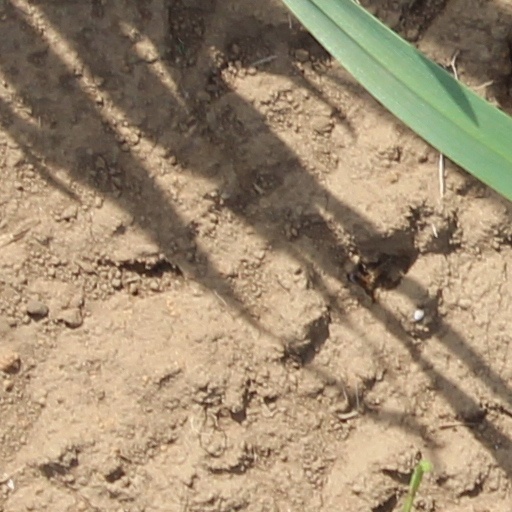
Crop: wheat